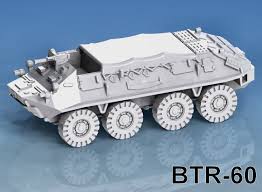
Label: BTR-60